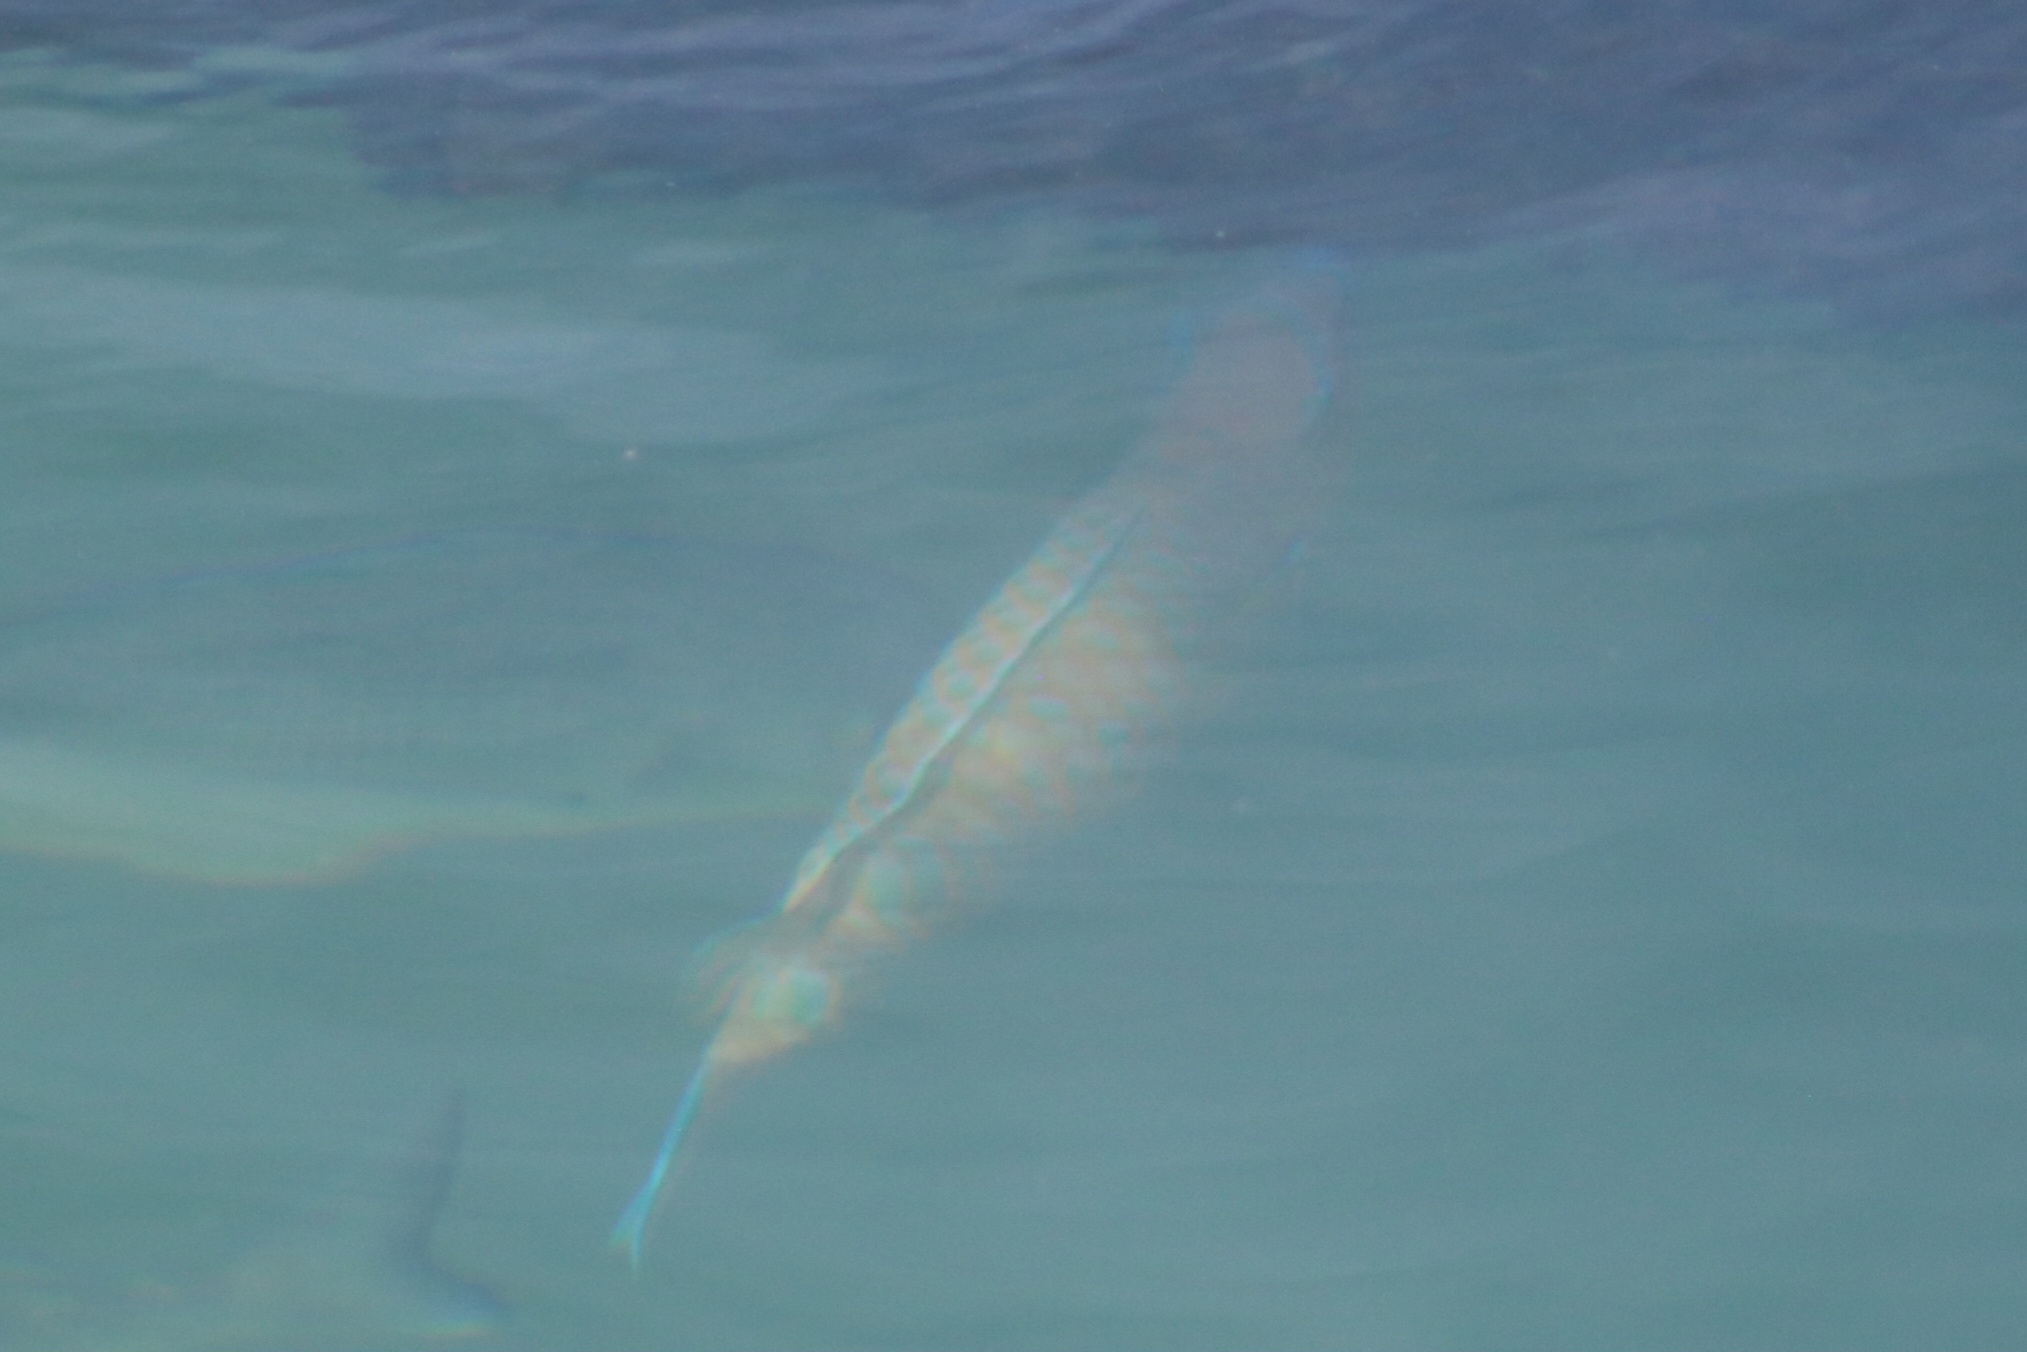
Scarus ghobban (Blue-barred Parrotfish)